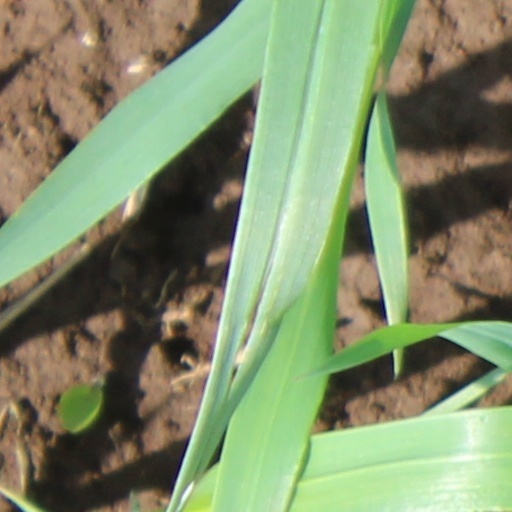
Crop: wheat